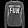
Label: Pullover